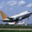
Label: airplane